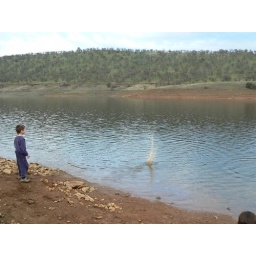
Throwing rocks in the water